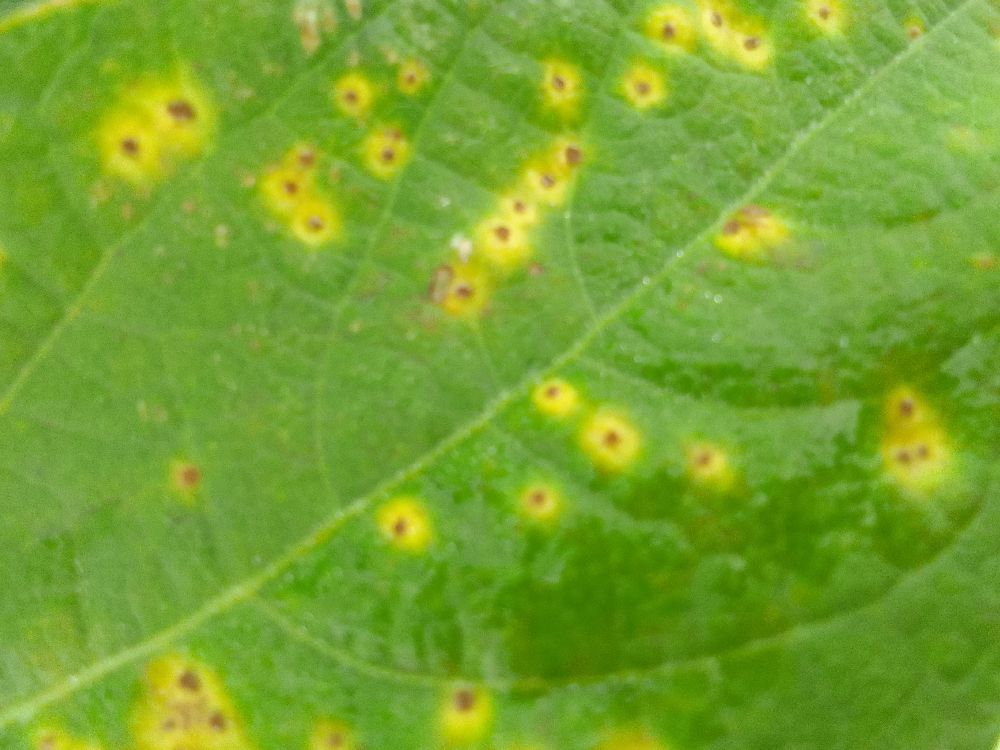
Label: rust